Eurocopter EC225 Super Puma

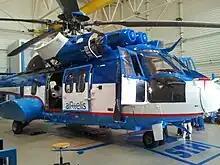
An EC225 helicopter in a hangar

In terms of cockpit equipment and avionics, the EC225 is equipped with a full glass cockpit with active-matrix liquid crystal displays; these include four 6-inch by 8-inch multi-functional displays as the predominant instrumentation for key flight information, two 4-inch by 5-inch monitors for displaying aircraft parameters, and a 3-inch screen for backup. The advanced helicopter cockpit and avionics system is described as serving to reduce pilot and crew workload, being used to display flight management and sub-systems information and is complete with a four-axis digital autopilot. During a typical flight, the pilot programs the route into the aircraft and then monitors it, as opposed to direct continuous control of the flight; the need for paper charts has been eliminated by these systems. Under autopilot, the automatic flight control system acts to prevent pilot actions from exceeding the established flight envelope; the EC225 remains flyable with all automatic systems disabled. From initiating the startup sequence to being ready to takeoff only takes three minutes.